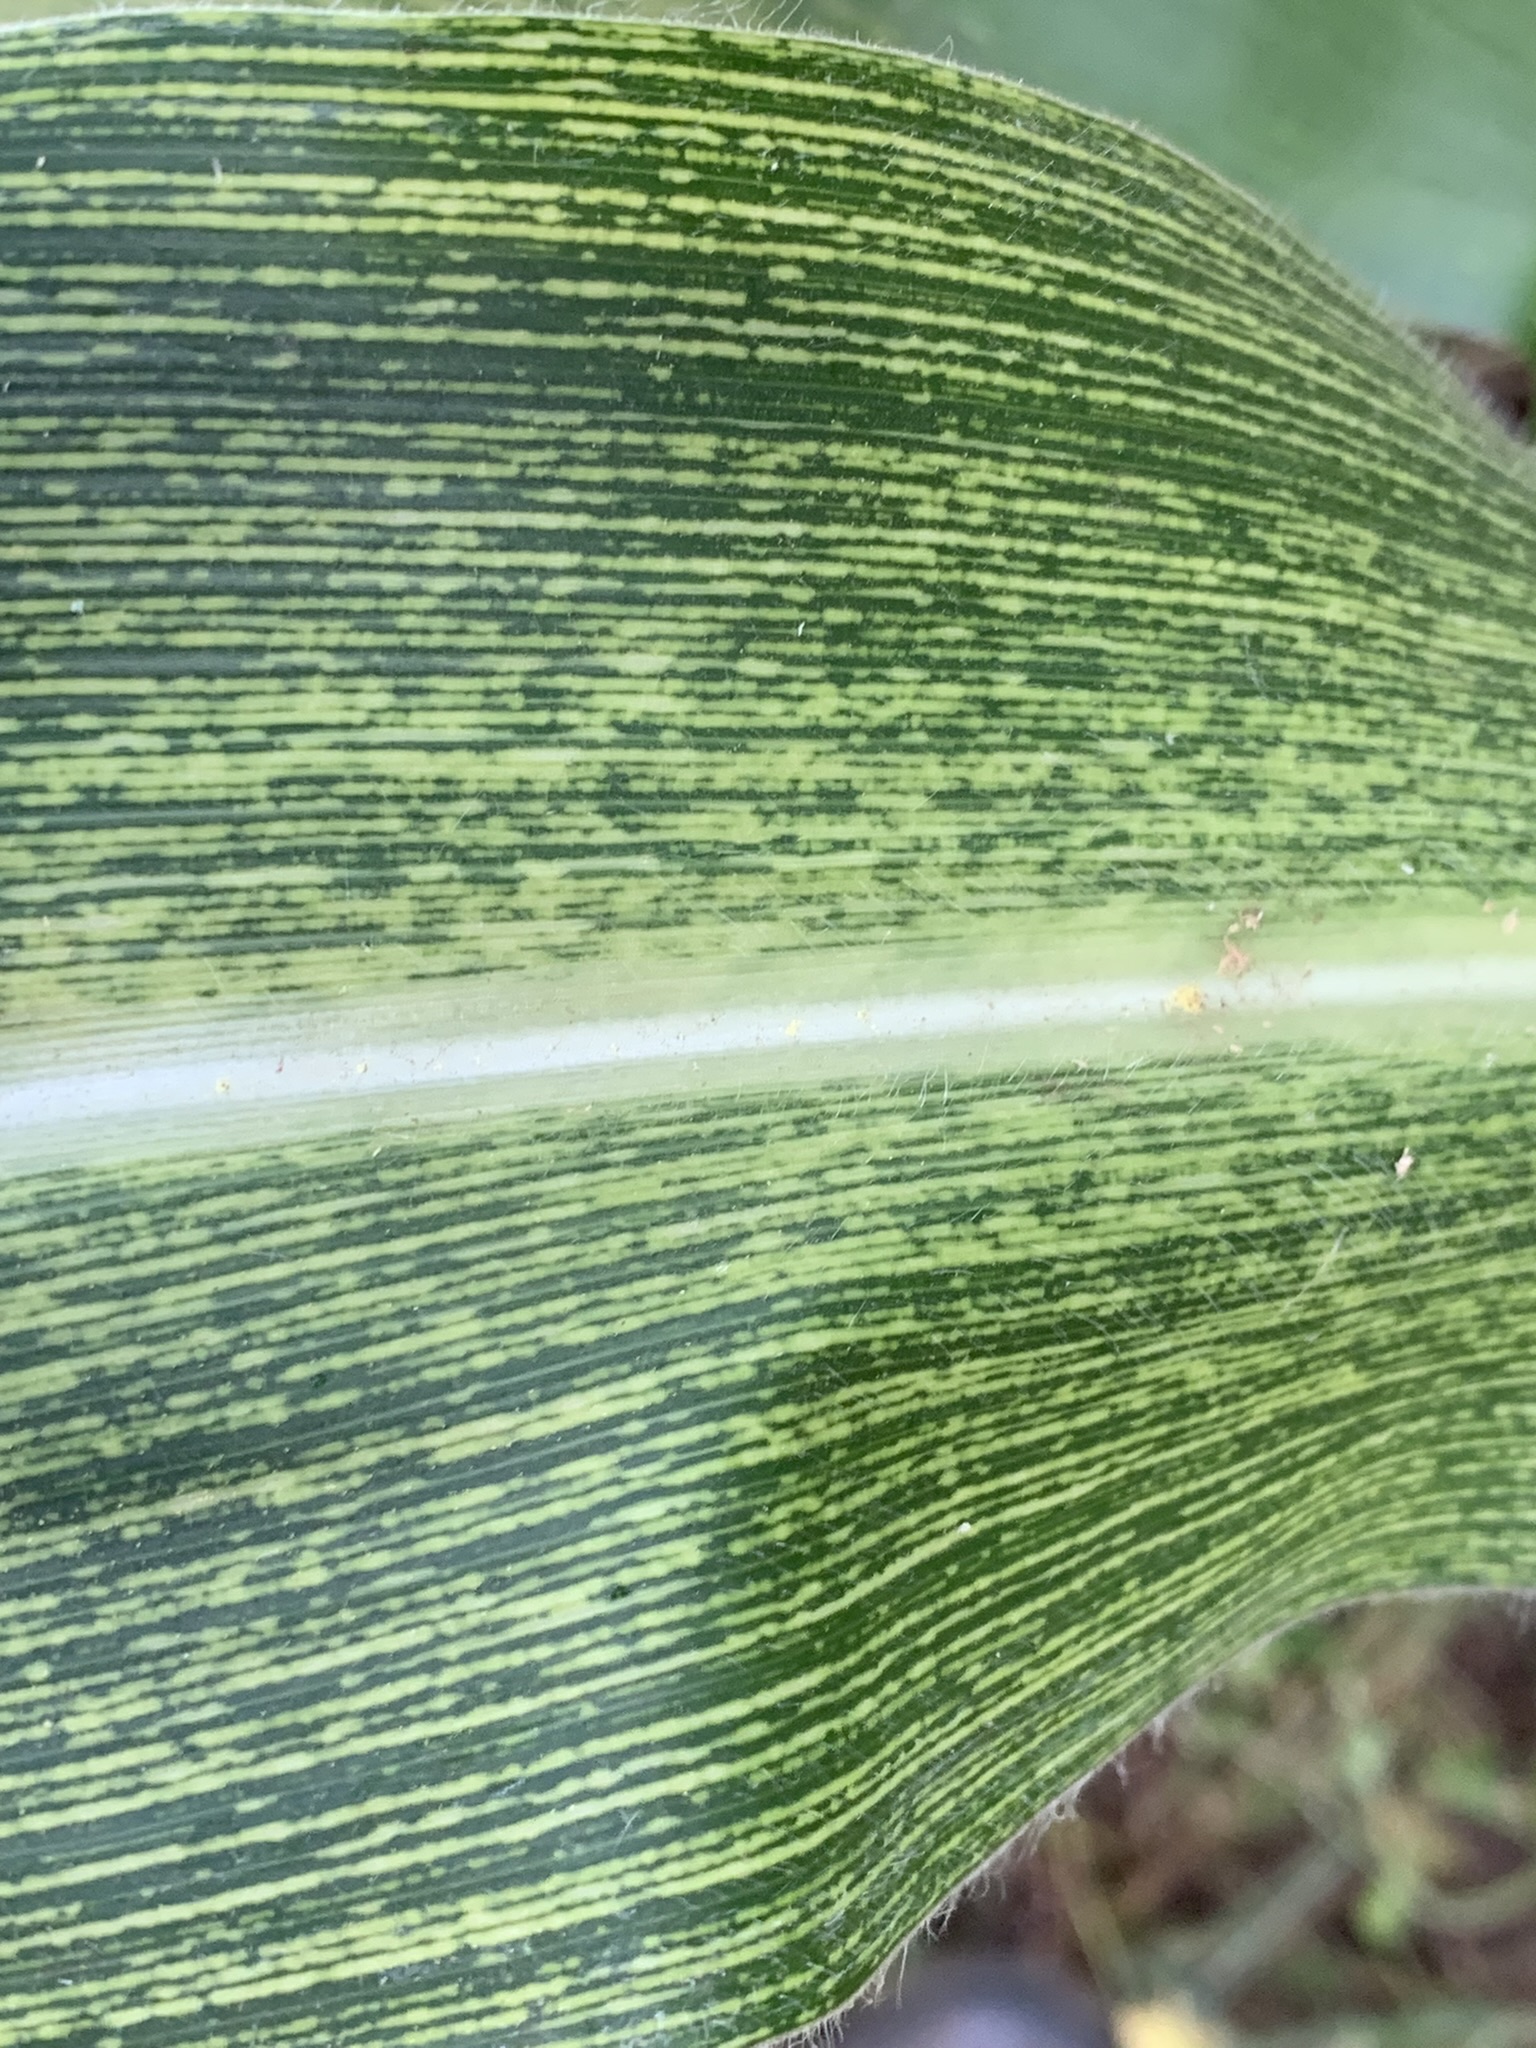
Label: MSV